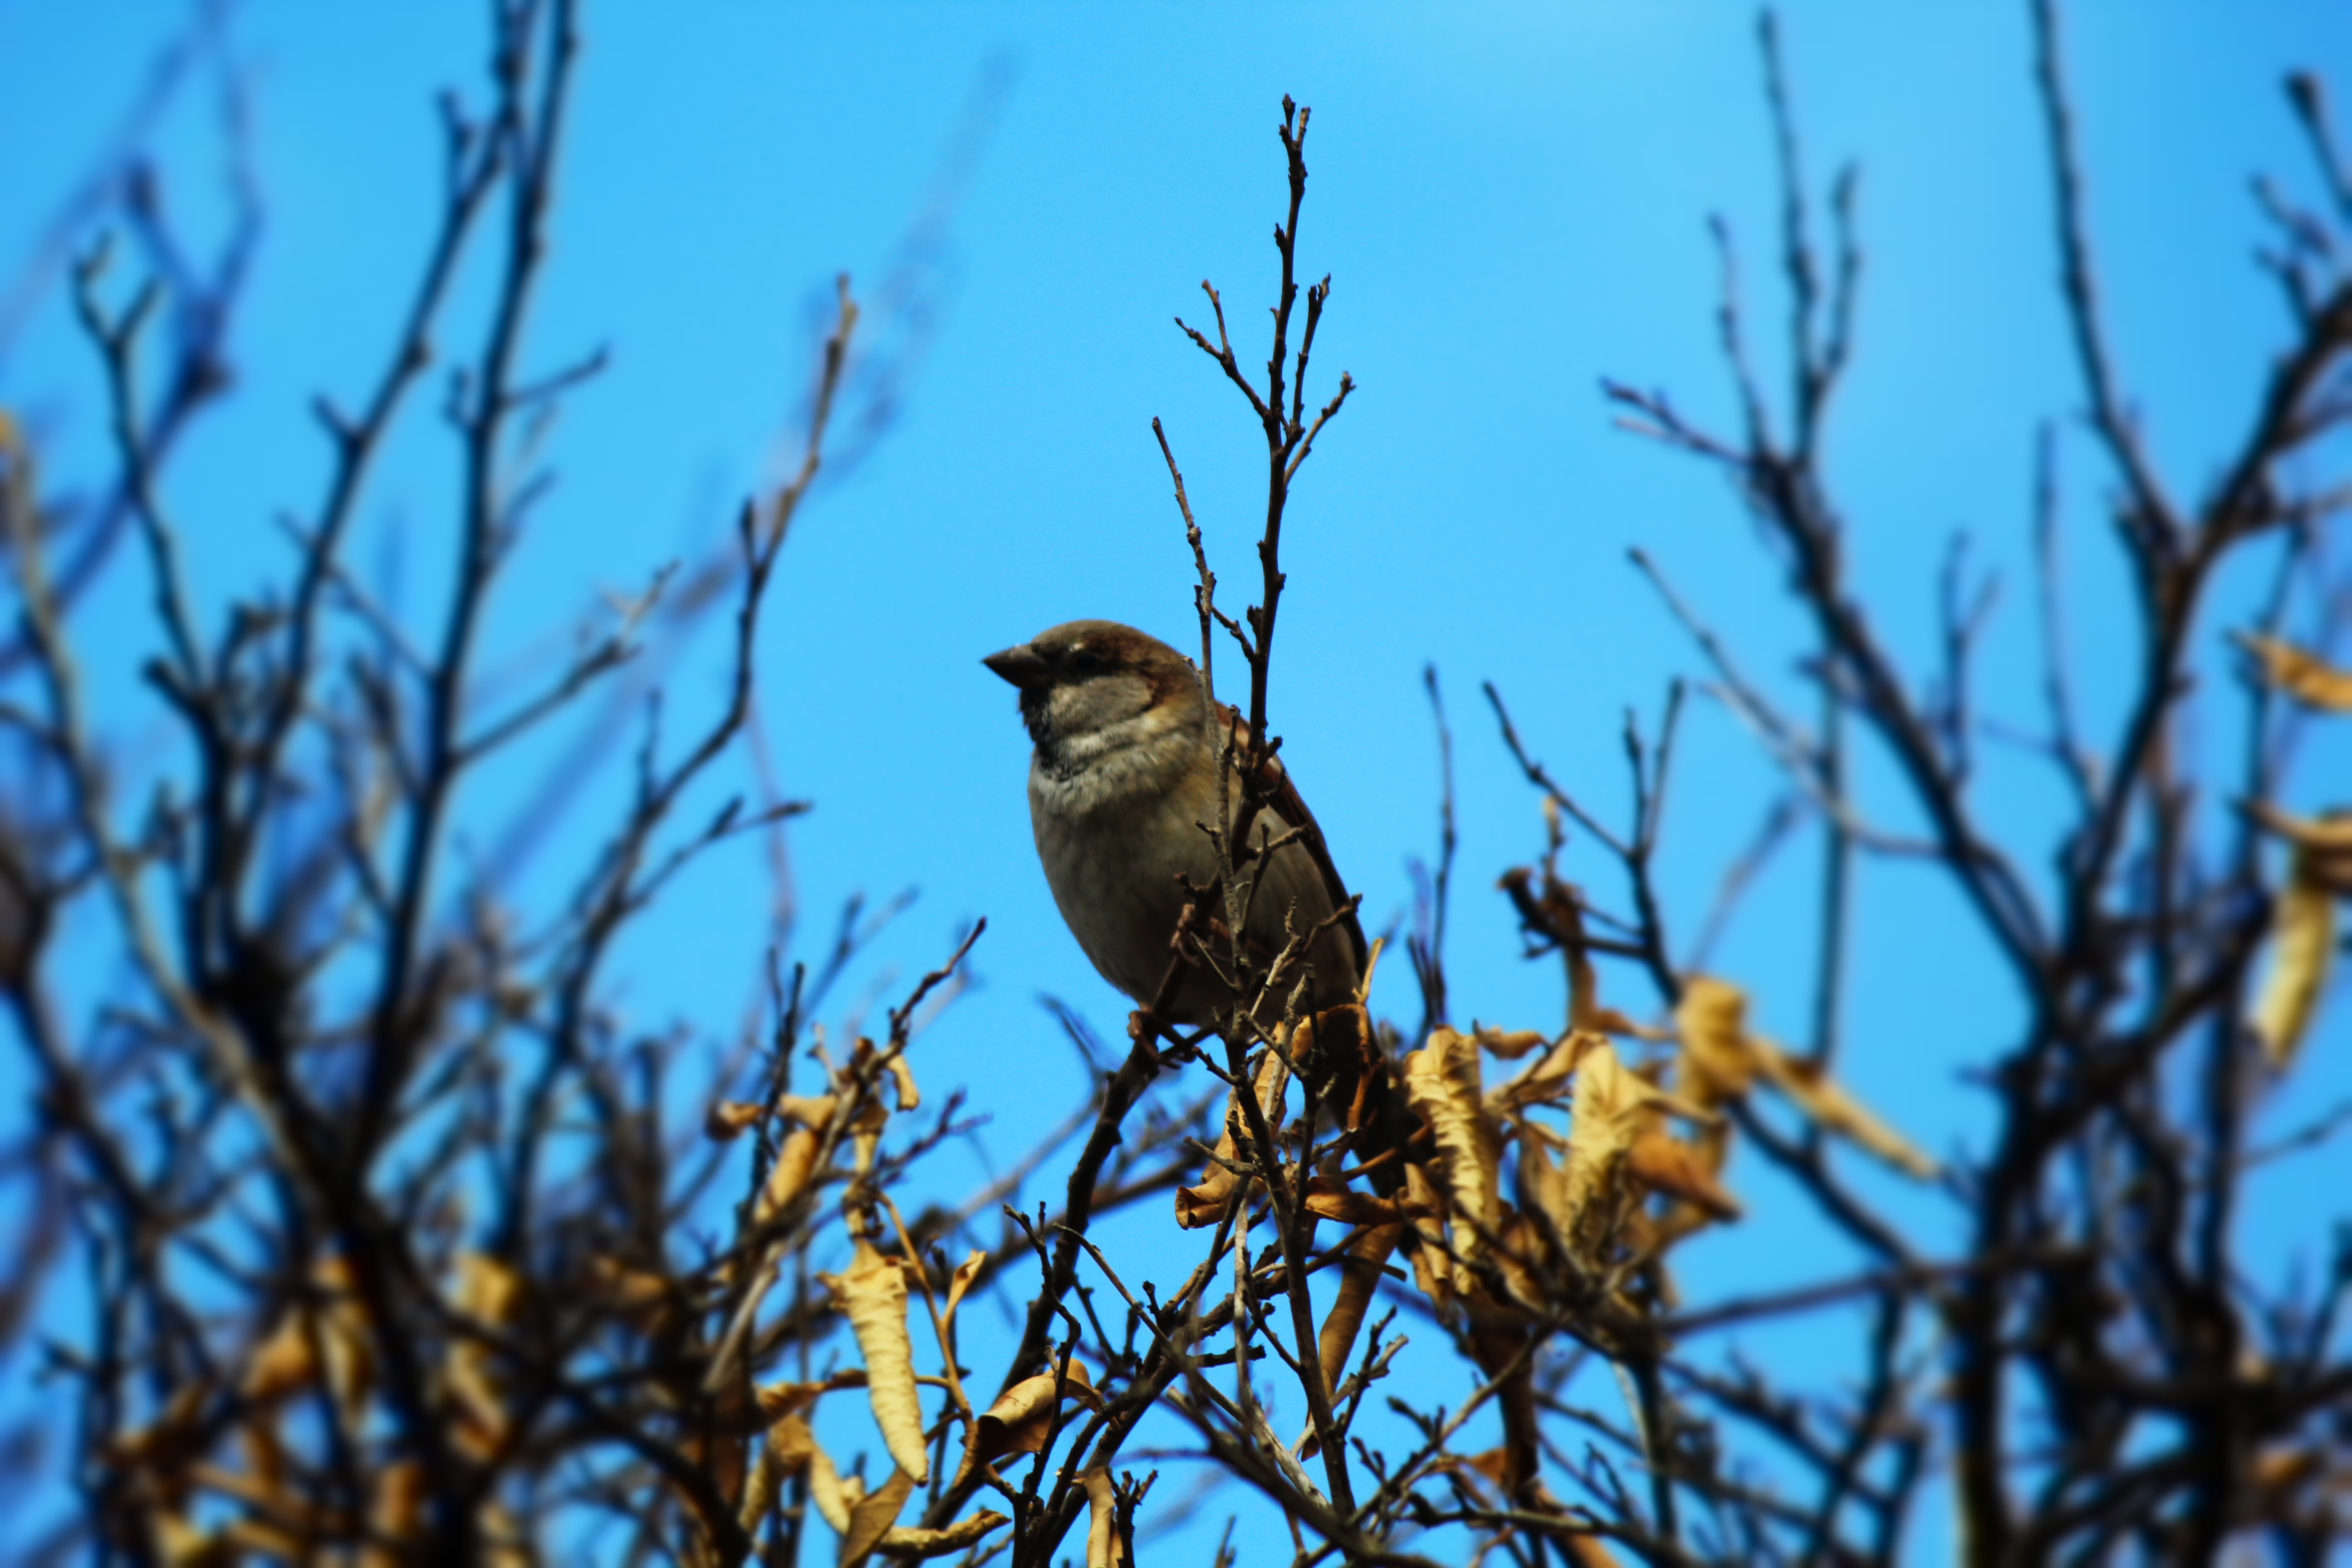
branch, bird, male, wildlife, beak, hawk, fauna, trees, vertebrate, sparrow, iraq, perching bird